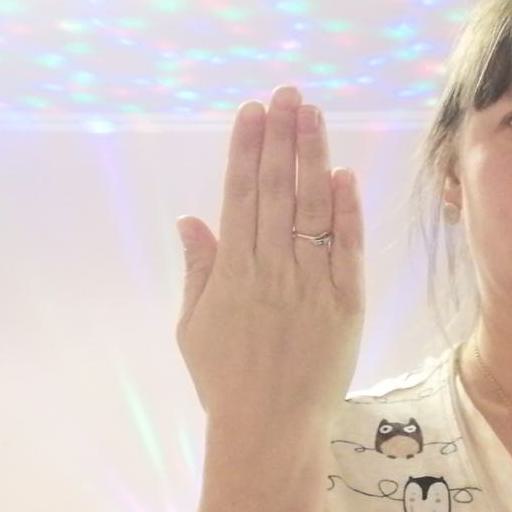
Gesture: stop_inverted